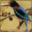
Label: bird